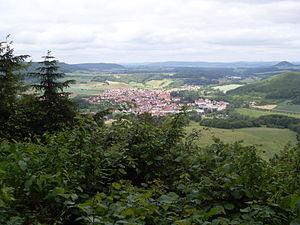
Uder est une commune allemande située dans l'arrondissement d'Eichsfeld en Thuringe.